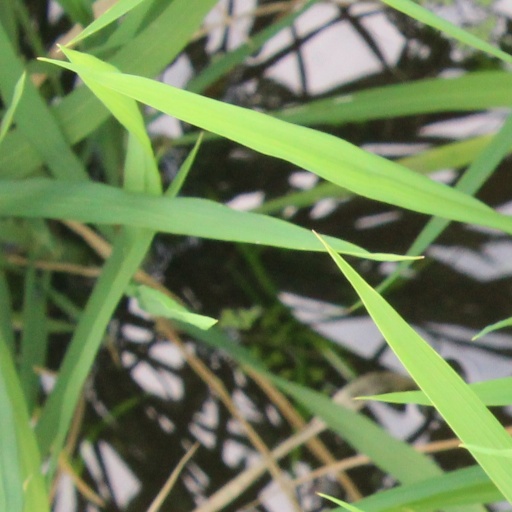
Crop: rice